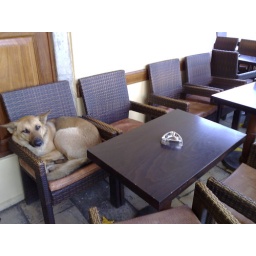
Dog sleeping at the bar in Corfu' town !